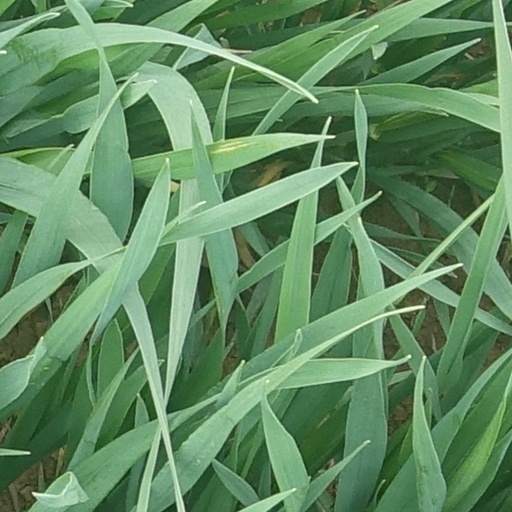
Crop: wheat